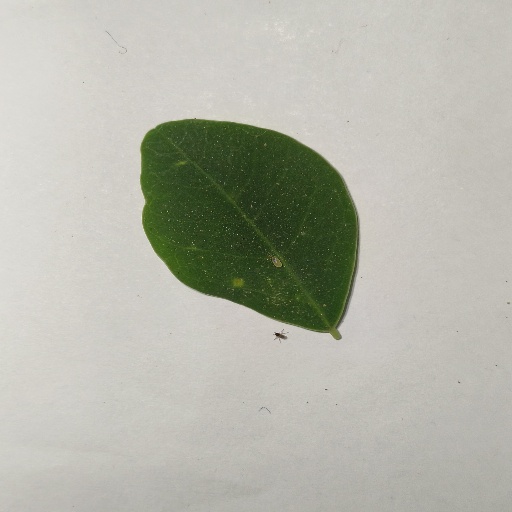
Species: Sojina
Leaf condition: Healthy Leaf